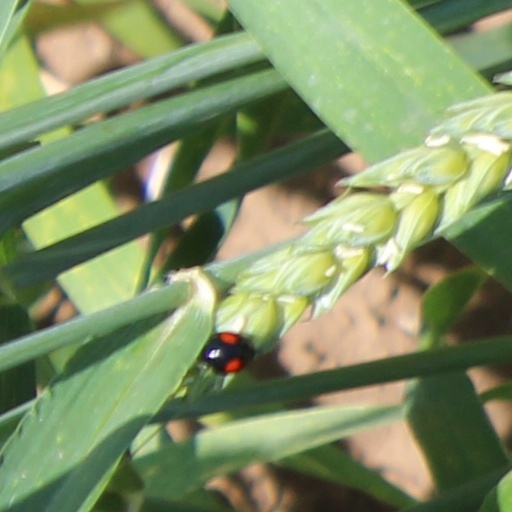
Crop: wheat